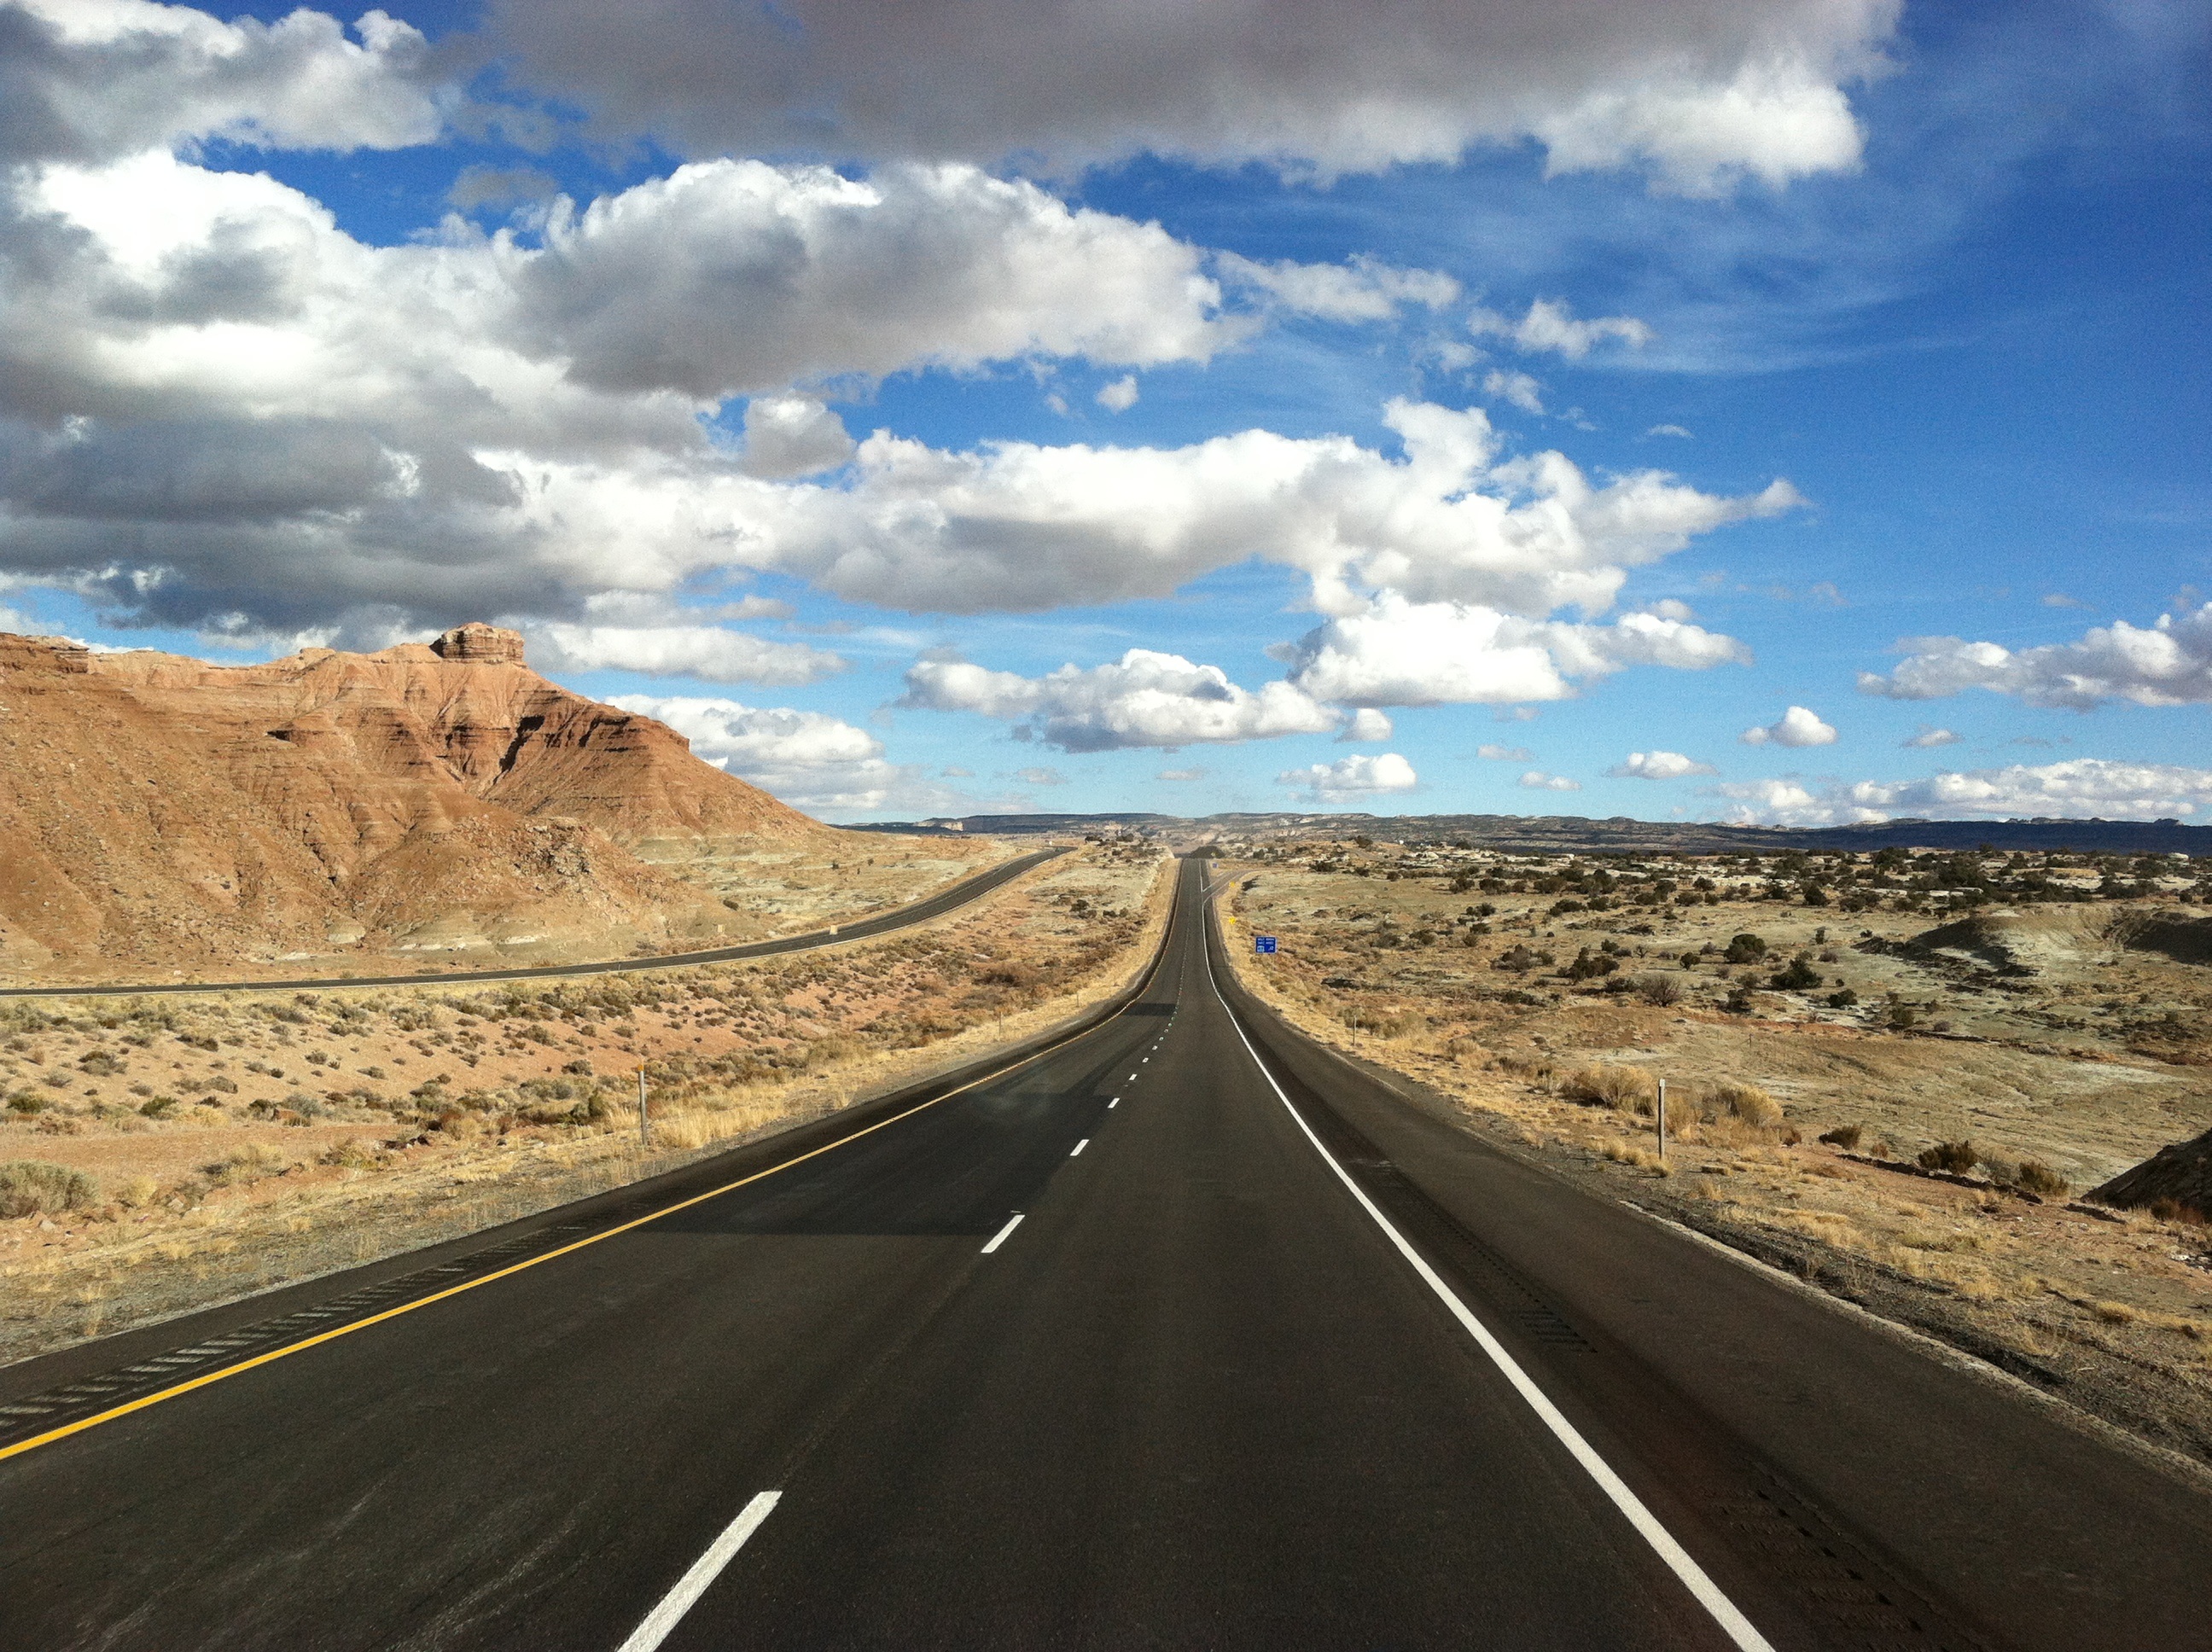
landscape, horizon, mountain, cloud, sky, road, prairie, highway, driving, road trip, west, clouds, infrastructure, badlands, plateau, nonbuilding structure, controlled access highway